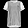
Label: T - shirt / top